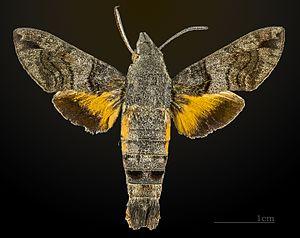
Macroglossum affictitia est une espèce de lépidoptères de la famille des Sphingidae, de la sous-famille des Macroglossinae, de la tribu des Macroglossini, de la sous-tribu des Macroglossina, et du genre Macroglossum.